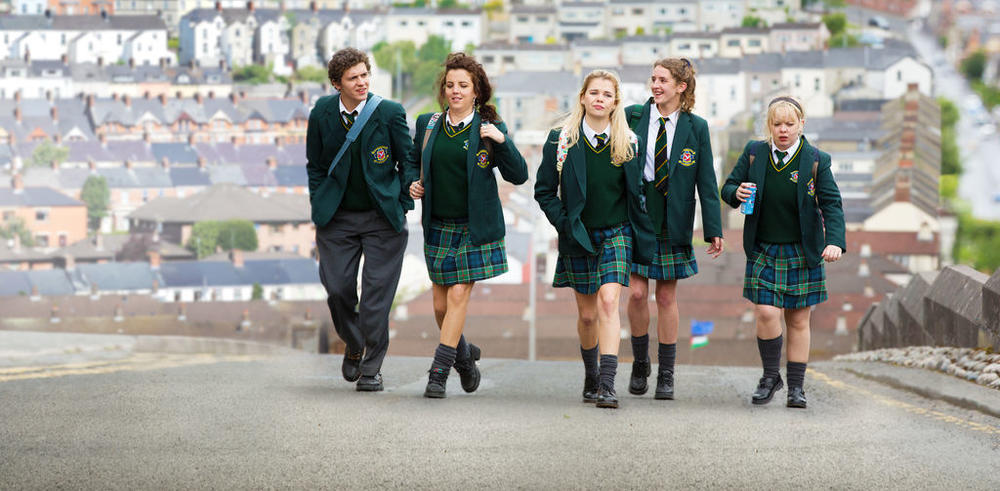
Gender: women